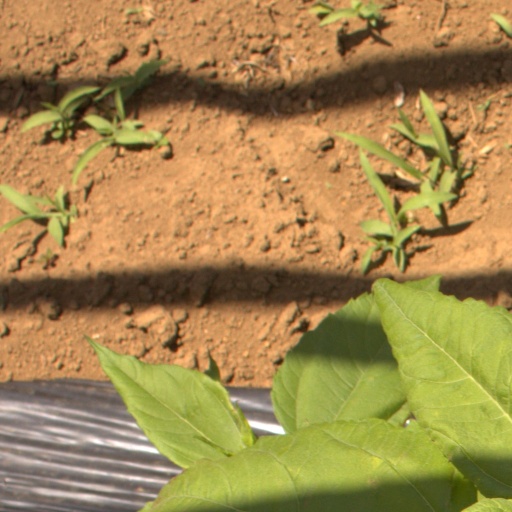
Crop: Jerusalem artichoke